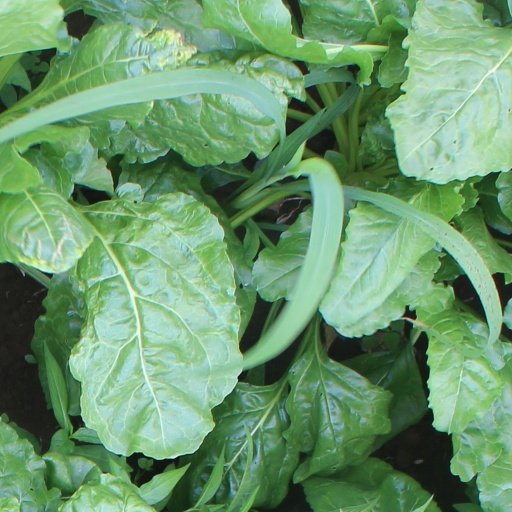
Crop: sugar beet